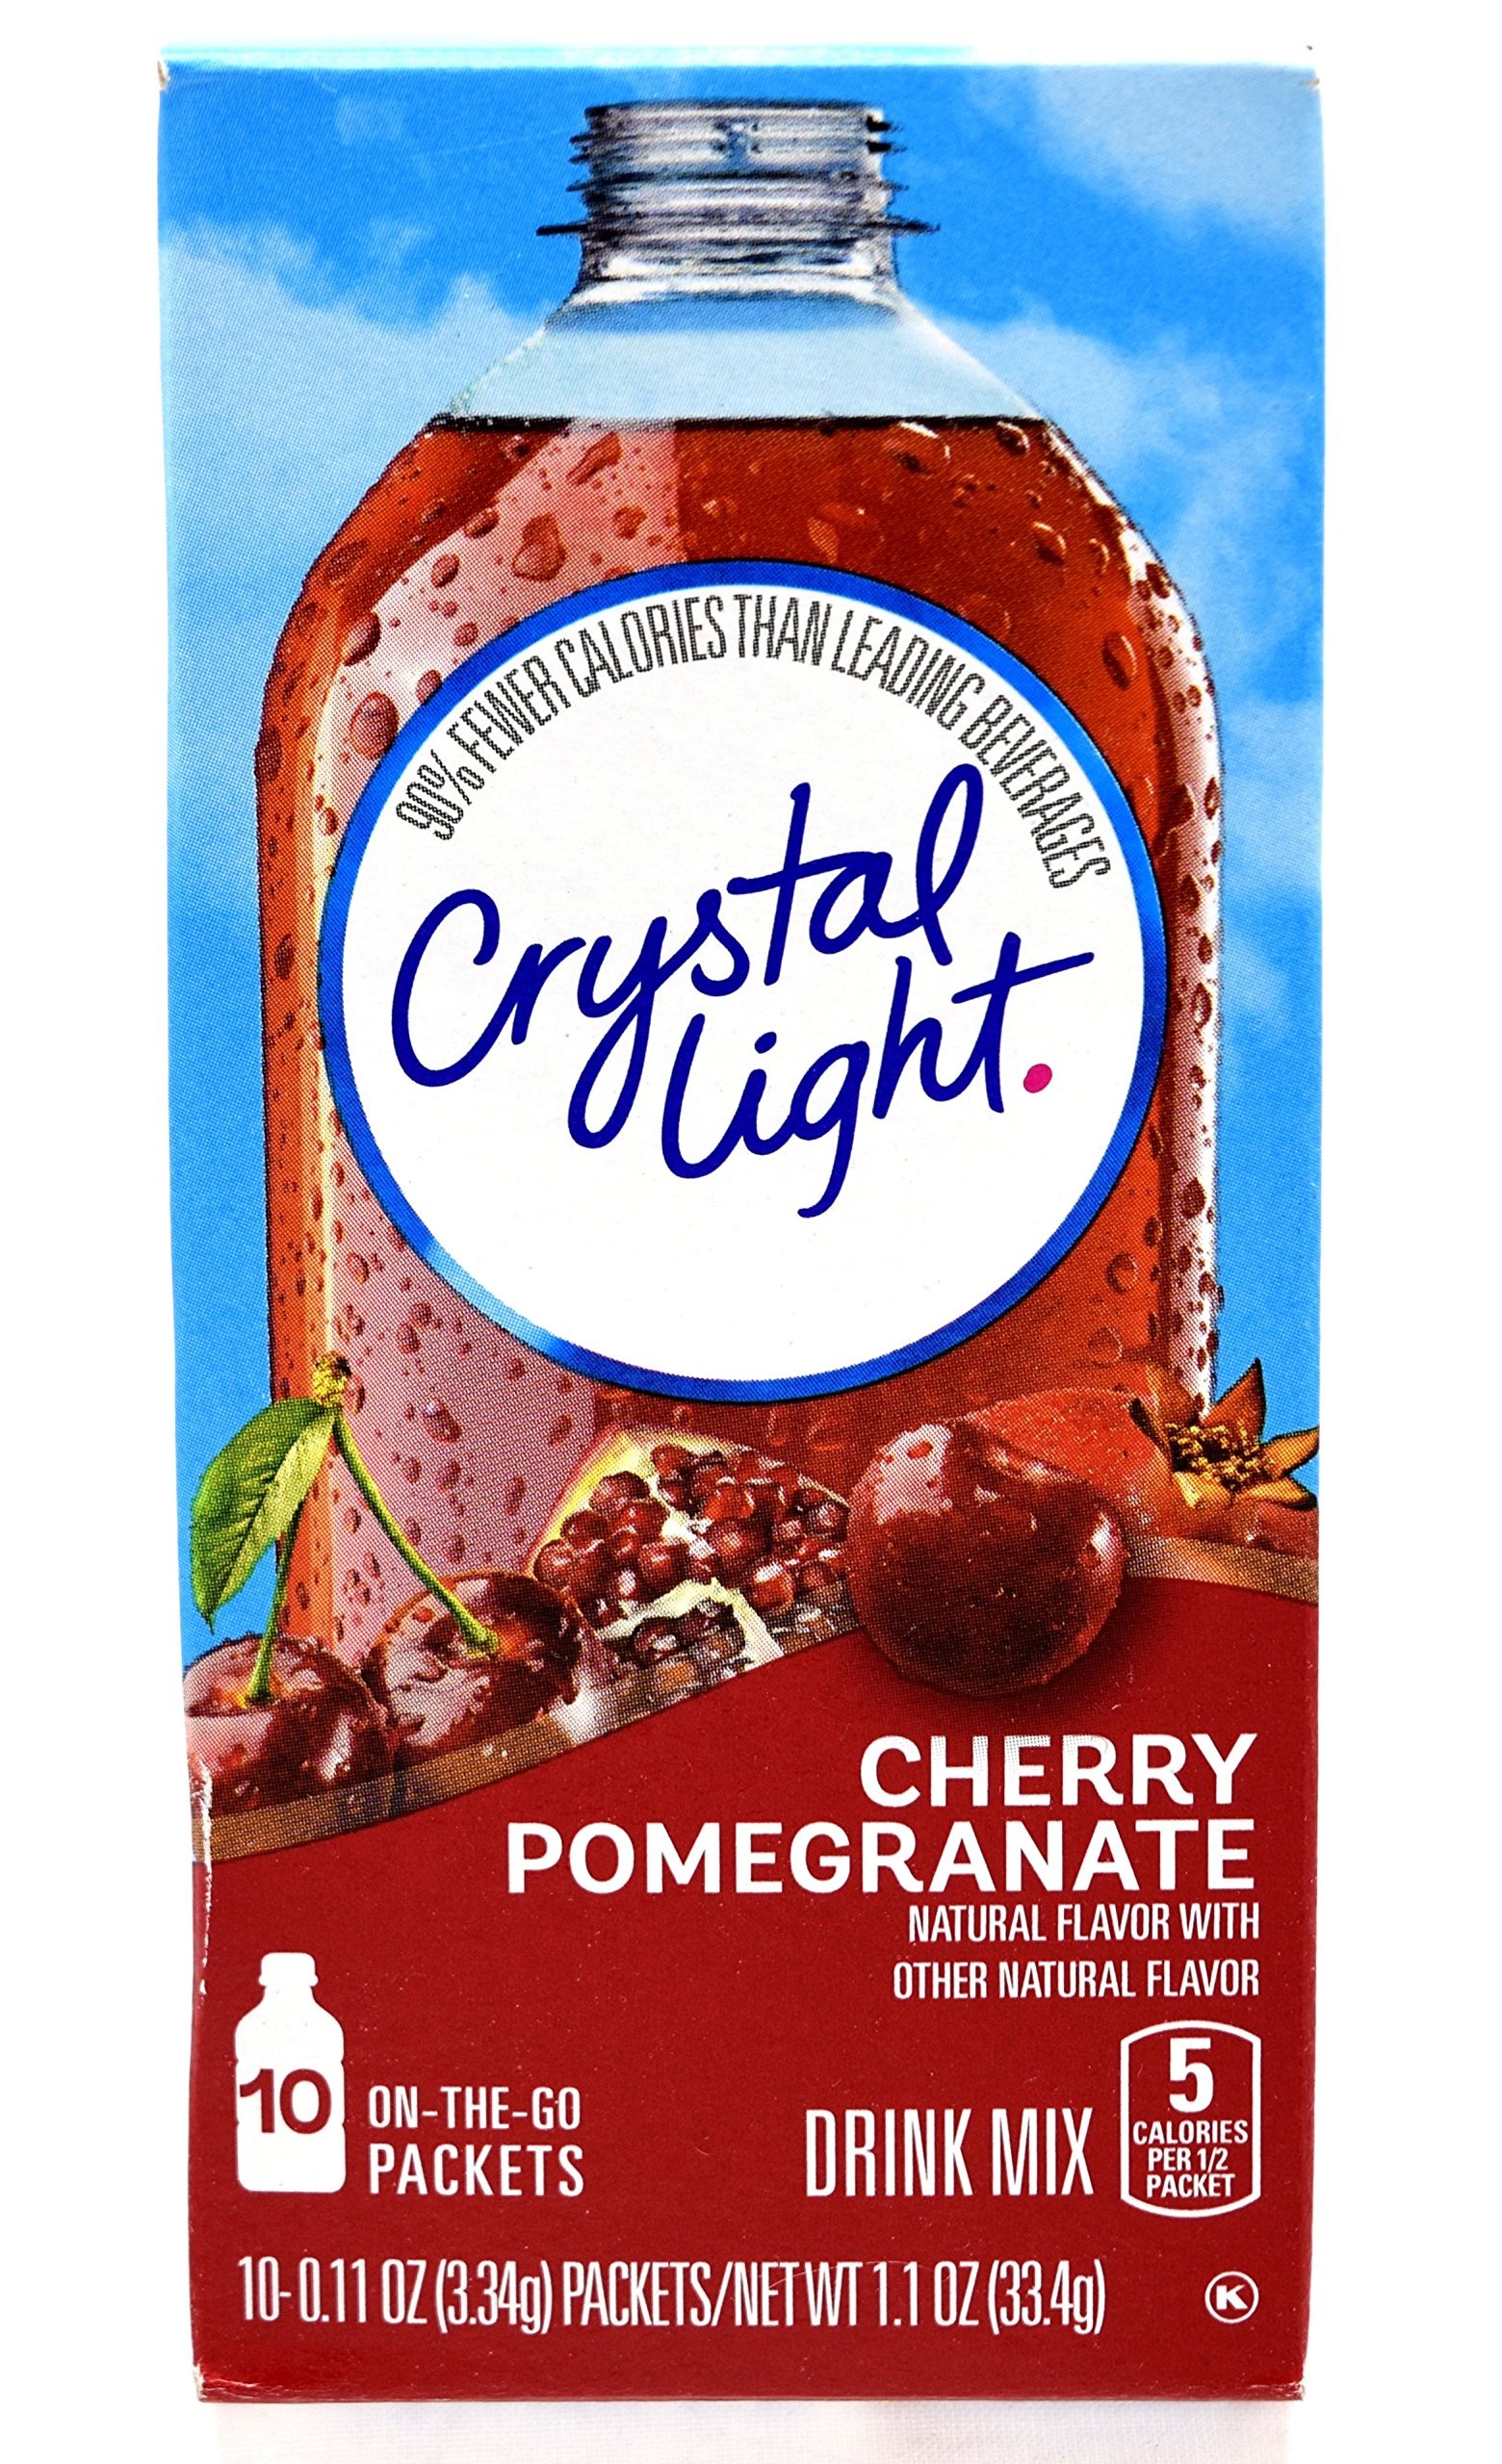
Item Name: Crystal Light® On the Go Natural Cherry Pomegranate (Box of 10)
Bullet Point 1: 5 Calories per 1/2 Packet
Bullet Point 2: Slimmer Box, Same 10 Packets
Bullet Point 3: 90% Fewer Calories than Leading Beverages
Bullet Point 4: Sugar Free
Bullet Point 5: No Caffeine
Product Description: 0.11 oz packet. Case of 10 packets.
Value: 1.1
Unit: Ounce

Price: 10